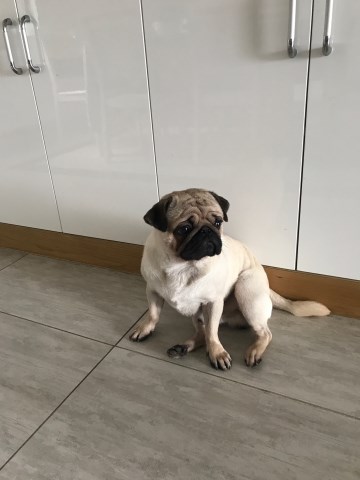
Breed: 798-n000130-pug